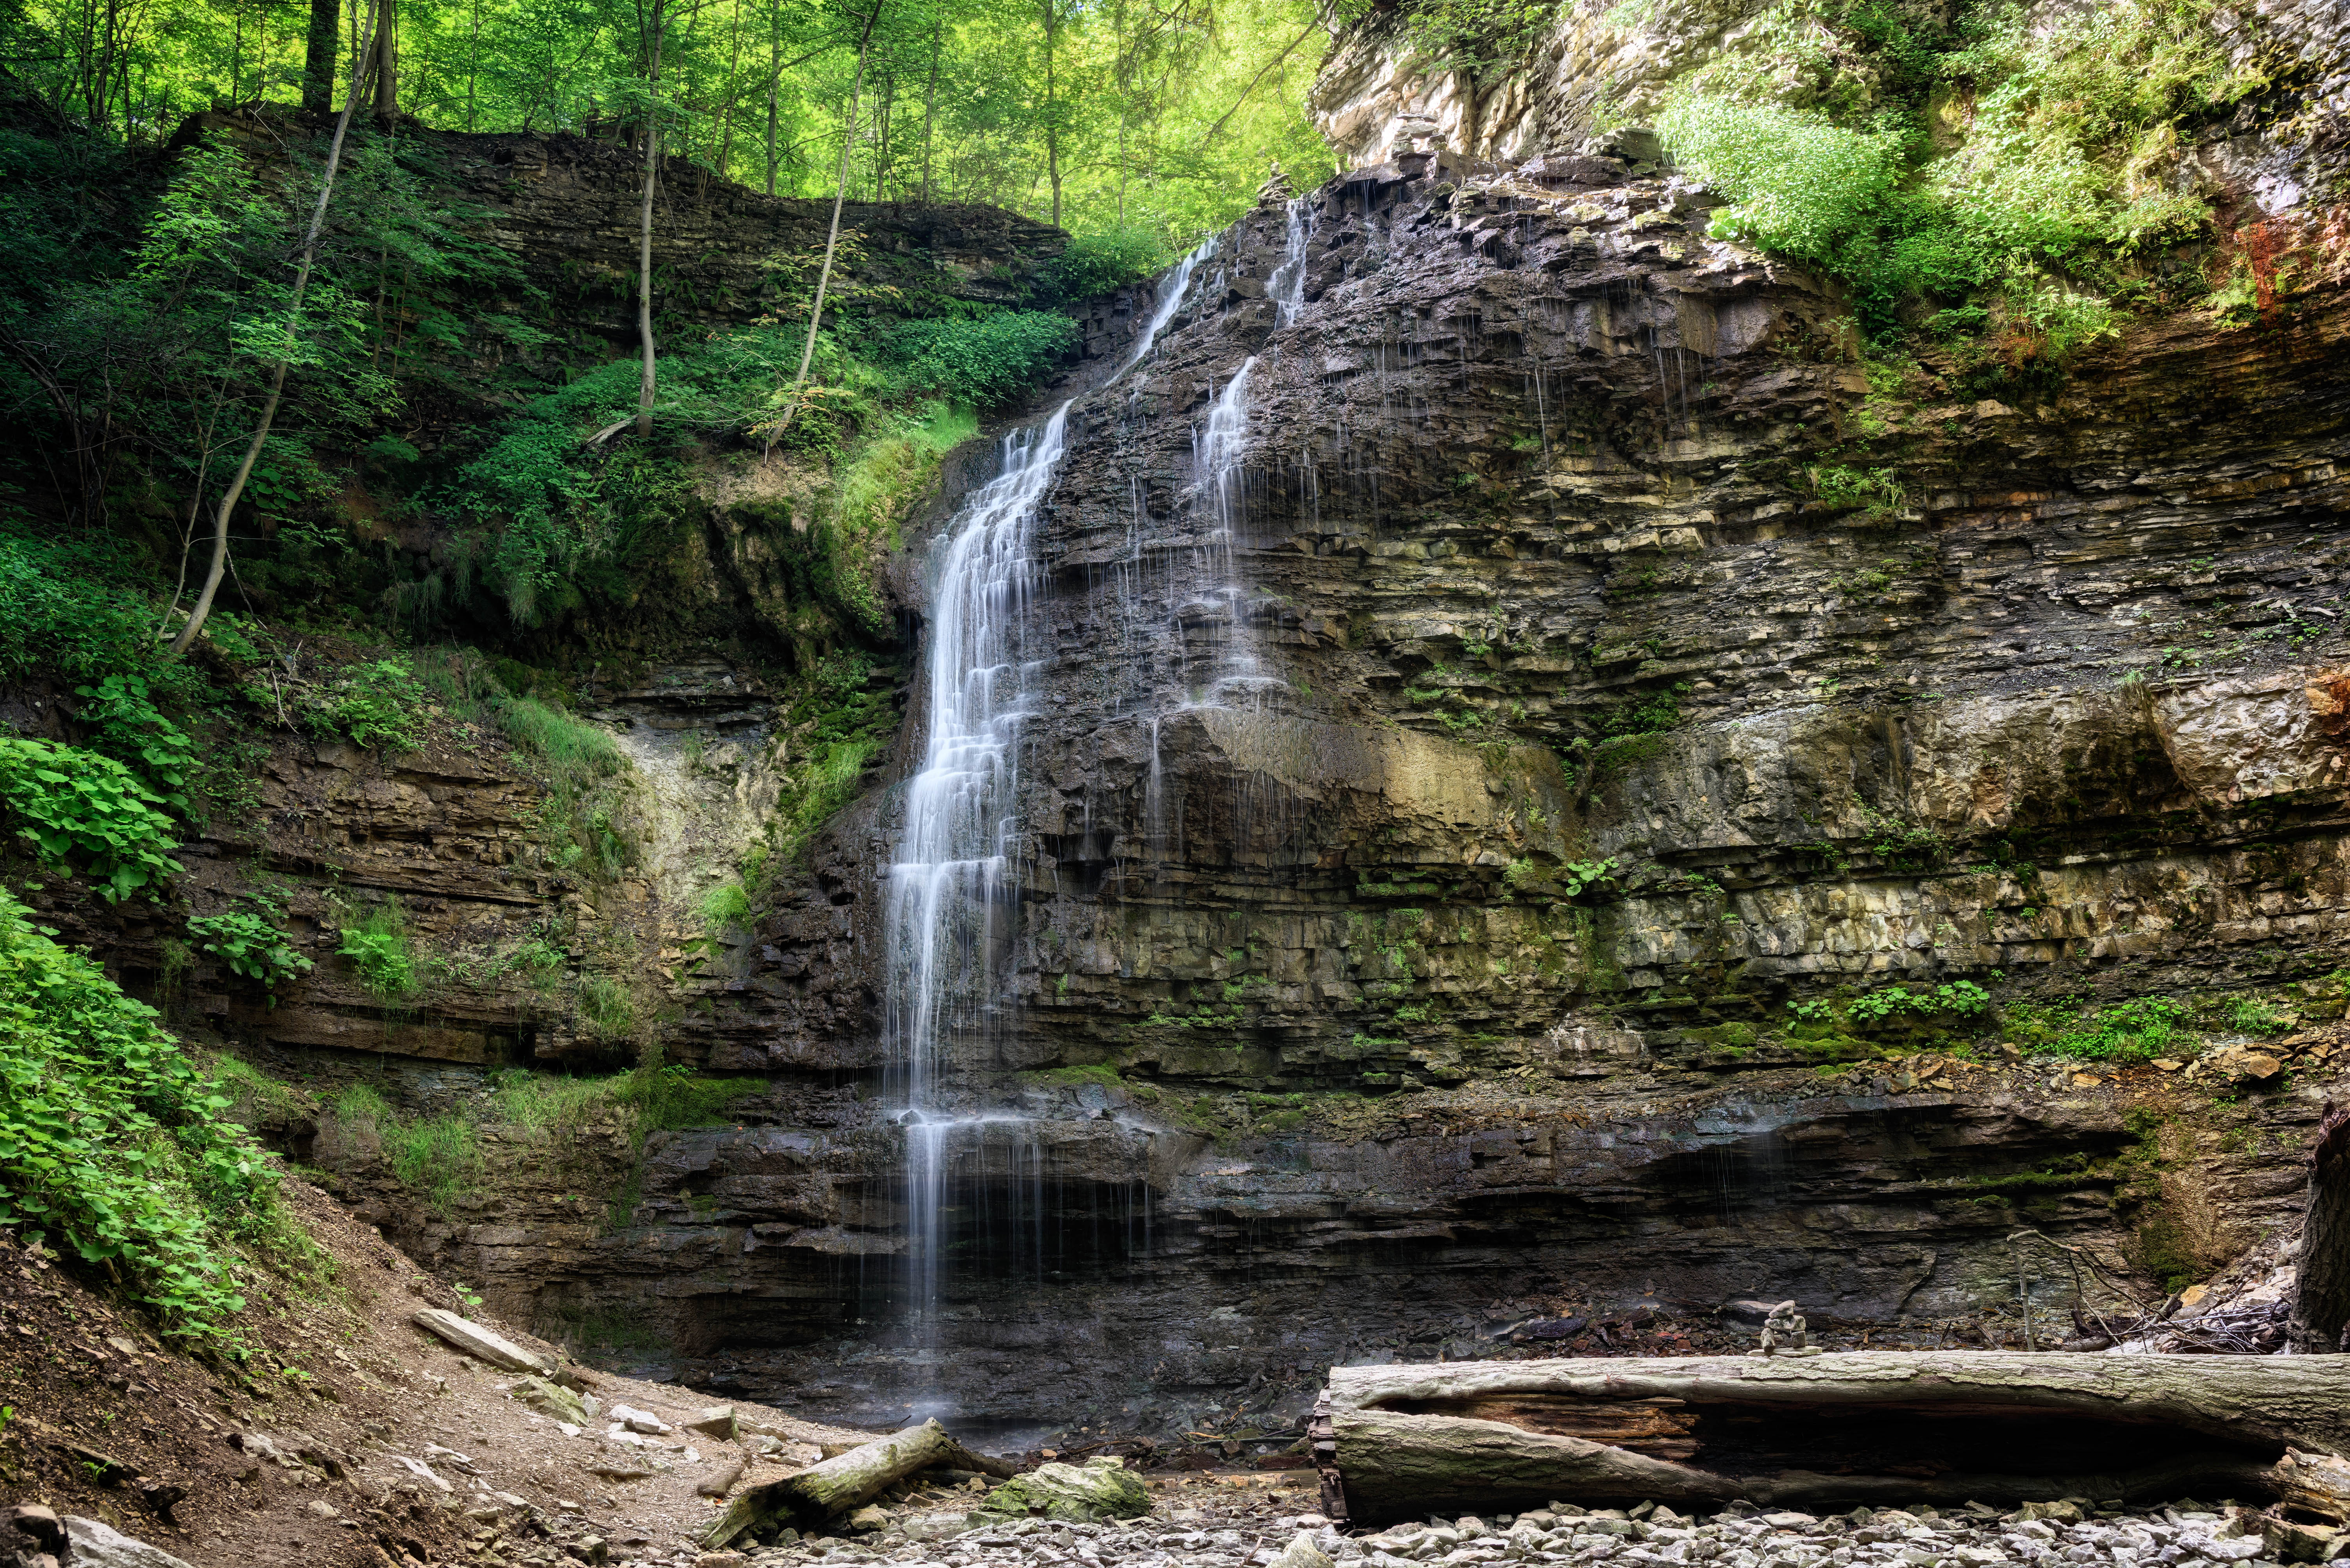
water, nature, waterfall, stream, jungle, nikon, body of water, outdoors, hdr, publicdomain, rainforest, falls, ravine, wasserfall, d750, sns, hamilton, tiffany, water feature, watercourse